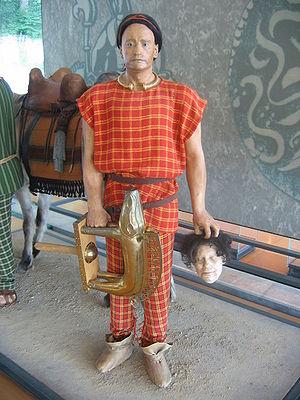
Dumnorix est un chef éduen de haute naissance, frère cadet du druide Diviciacos et gendre d'Orgétorix, roi des Helvètes. Bien qu'issu d'un peuple gaulois allié des Romains, il complota contre Jules César et refusa de le suivre dans son invasion de la Bretagne et César le fit tuer en 54 av. J.-C.. Les seules informations connues sur Dumnorix proviennent de la Commentaires sur la Guerre des Gaules. À Bibracte, capitale des Éduens, on a retrouvé des monnaies à son effigie ainsi que quelques inscriptions à son nom.
Cet article a pour vocation de servir d'index des peuples celtes ou à caractère celtique.